Battle of Bautzen (1945)

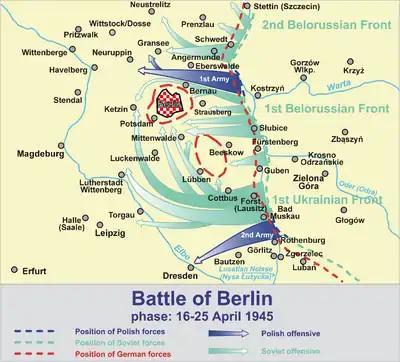
Berlin operation

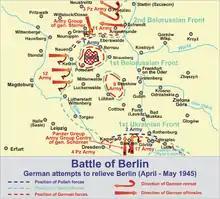
Berlin operation

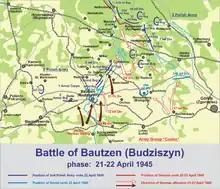
Map of the Battle of Bautzen (1)

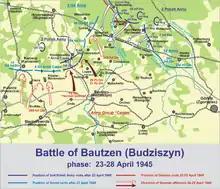
Map of the Battle of Bautzen (2)

On 21 April, a gap had formed between the Polish infantry units (8th and 9th infantry divisions) and the 1st Armored Corps pushing towards Dresden, and the Polish units which were securing the Muskauer Forst region. The 7th and 10th infantry divisions were engaged near Neisse and the 5th Infantry Division and the 16th Tank Brigade were in transit in between those two groups. The Polish units were stretched over a line of . The Germans took the opportunity to push into this gap. The battle started on 21 April. In the west, the 20th Panzer Division started its drive on Bautzen, while in the east the 17th Infantry Division advanced on Niesky and Weißenberg, freeing trapped German troops on its way.